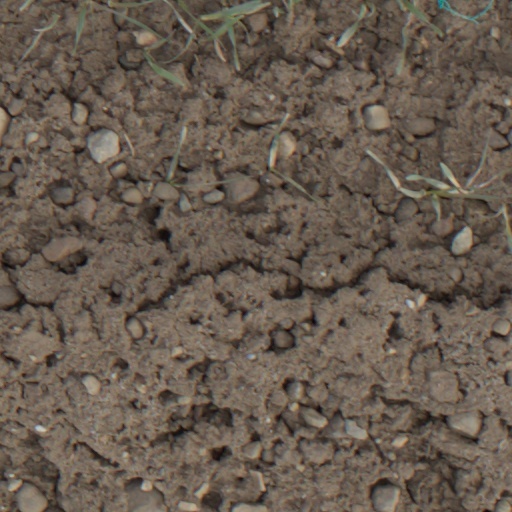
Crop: wheat